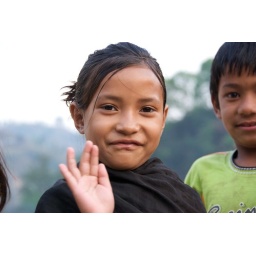
Campsite under the suspension bridge on the river at Melamchi Bazaar.